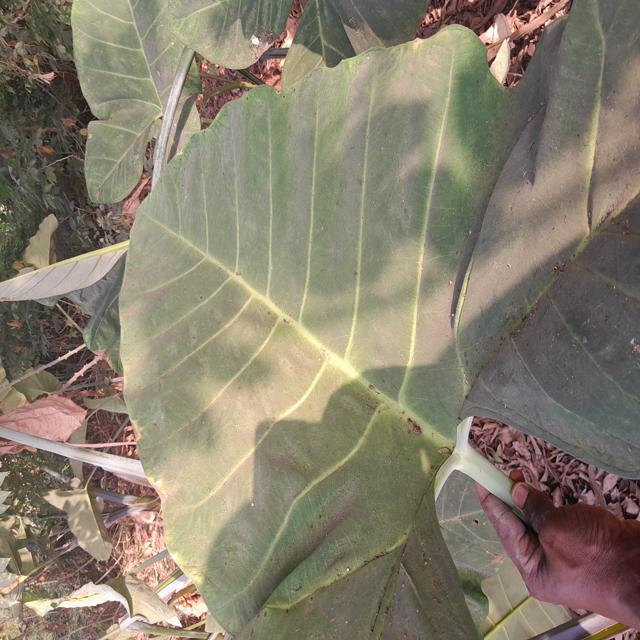
Label: Healthy